Government of Birmingham

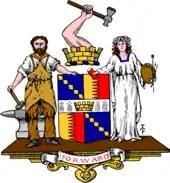
Coat of arms of Birmingham, as granted in 1889, including an ermine fess (white horizontal band) across the centre to represent Edgbaston

Birmingham was incorporated as a municipal borough in 1838. The borough initially included the parishes of Birmingham and Edgbaston and part of the parish of Aston. In 1889, the municipal borough of Birmingham was reconstituted as a county borough.